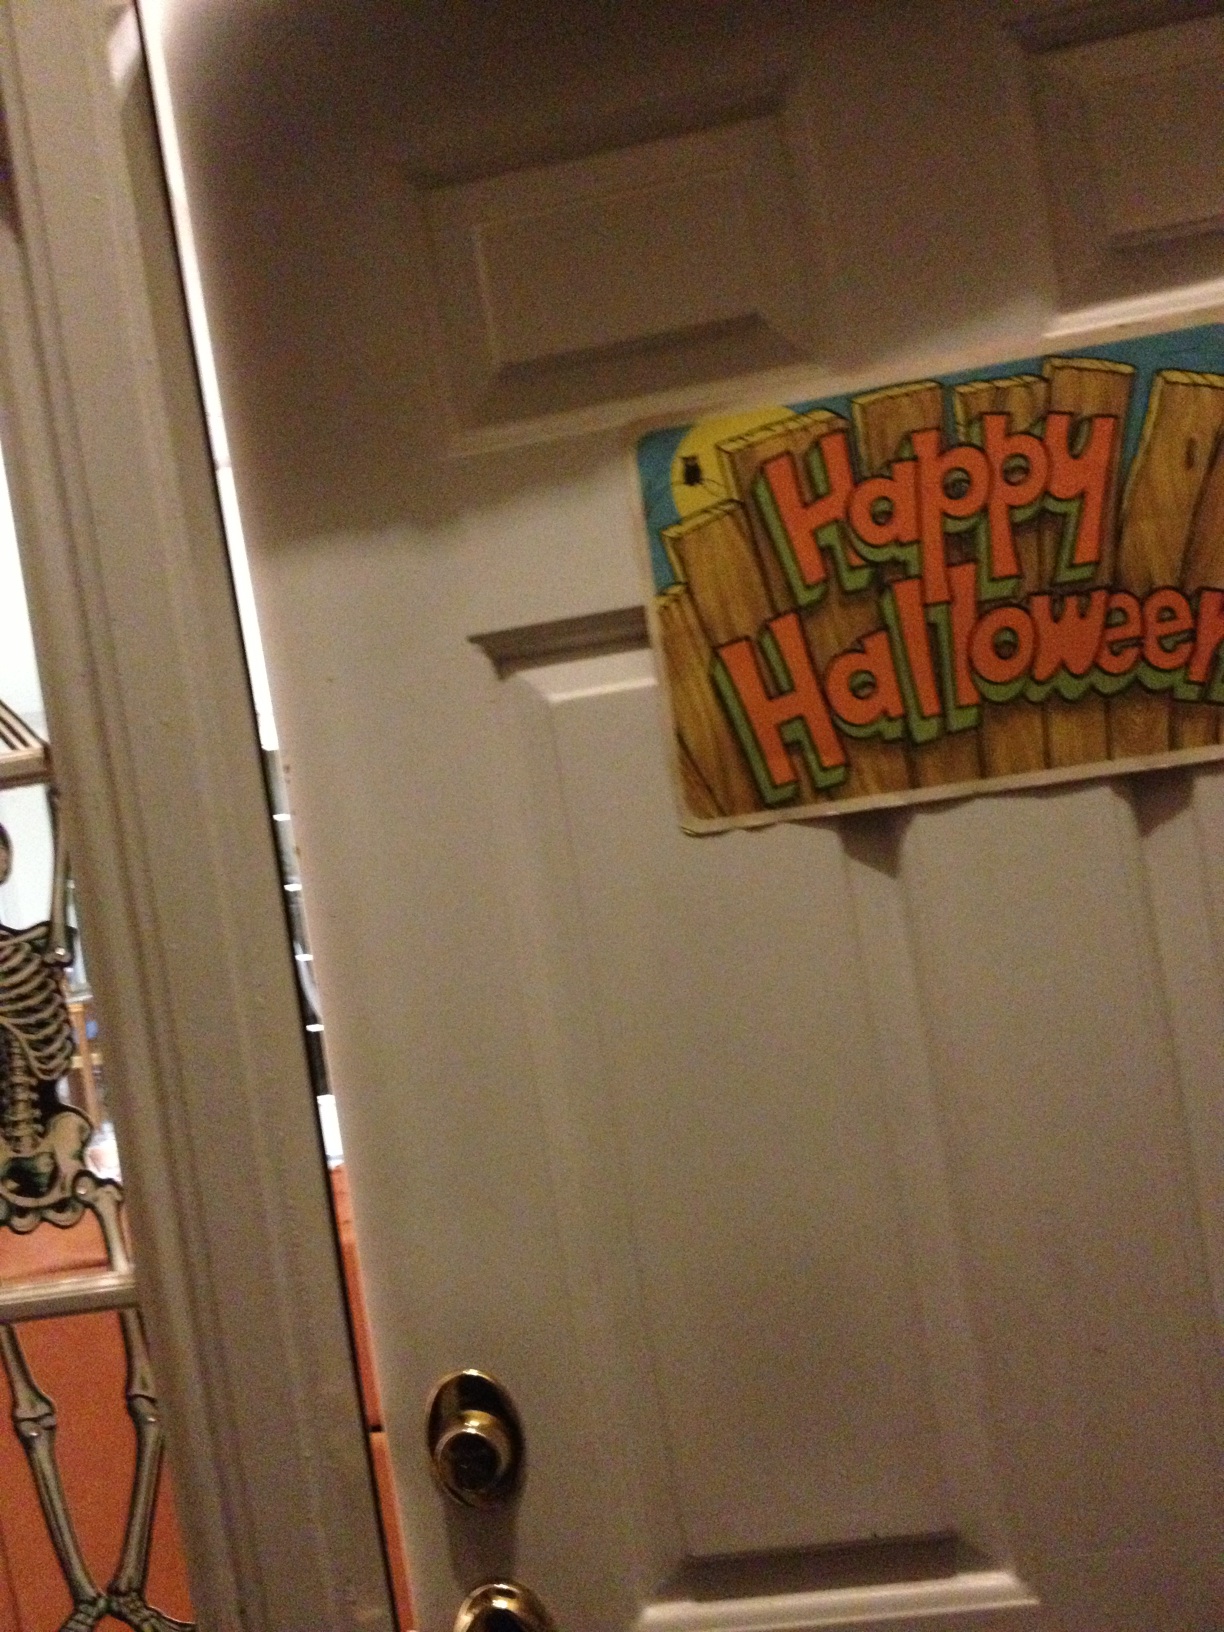Question: Is the sign right?
Answer: yes